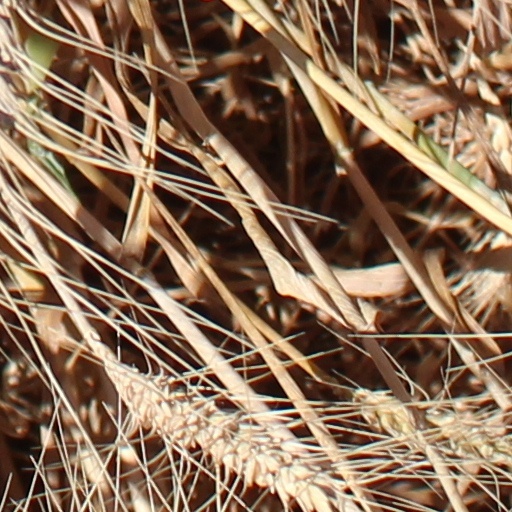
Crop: wheat